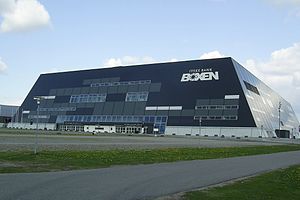
Jyske Bank Boxen
Jyske Bank Boxen ved Messecenter Herning
Jyske Bank Boxen er en multiarena, der ligger ved Herning og ejes af Messecenter Herning. Arenaen blev indviet 20. oktober 2010 ved en udsolgt koncert med Lady Gaga. Jyske Bank BOXEN er en del af Messecenter Hernings Vision 2025.